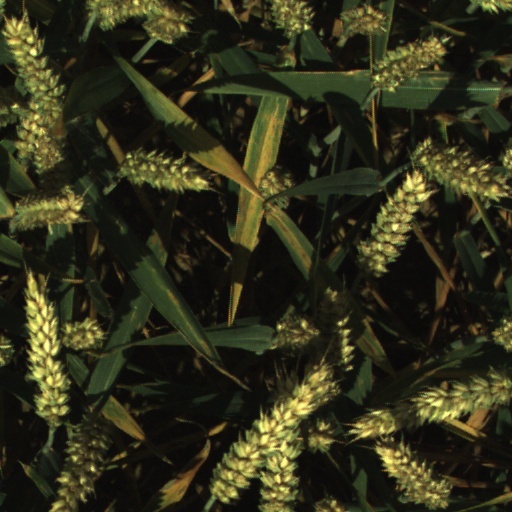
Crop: wheat